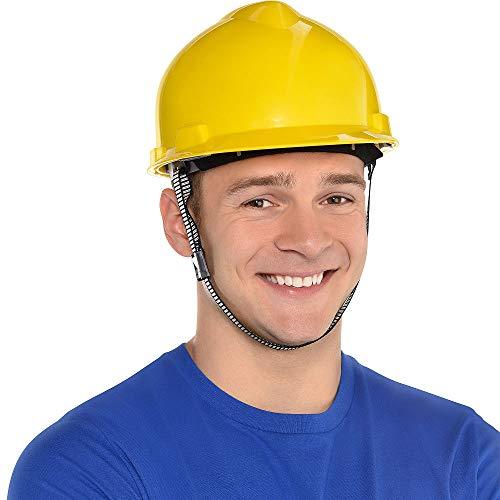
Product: AMSCAN Construction Hard Hat Halloween Costume Accessories, One Size
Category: Toys & Games | Dress Up & Pretend Play | Hats
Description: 1 Hat.
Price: $12.89
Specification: ProductDimensions:12x10x15.6inches|ItemWeight:1pounds|ShippingWeight:9.6ounces(Viewshippingratesandpolicies)|DomesticShipping:ItemcanbeshippedwithinU.S.|InternationalShipping:ThisitemcanbeshippedtoselectcountriesoutsideoftheU.S.LearnMore|ASIN:B077M31QML|Itemmodelnumber:845551|Manufacturerrecommendedage:4-12years